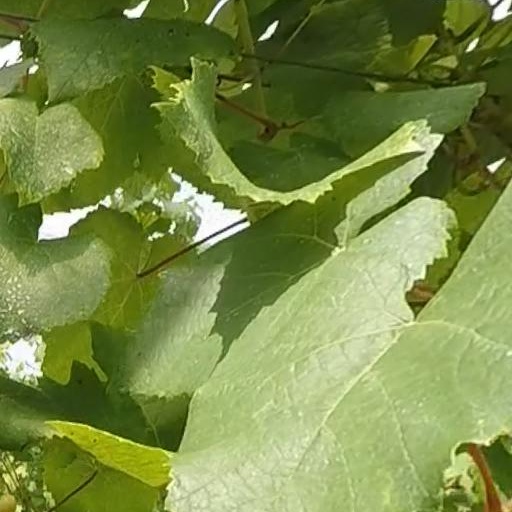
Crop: grape